Alice Delysia

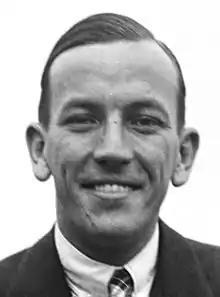
Noël Coward, mid-1920s

In 1923 and 1924, Delysia made further Broadway appearances, in "The Courtesan", a musical comedy, and in the Shubert revue, "Topics of 1924". In 1925 she returned to the Cochran stable, starring in his revue "On With the Dance", much of which was written and composed by Noël Coward. During rehearsals for the show, Cochran disliked Coward's song "Poor Little Rich Girl", written for Delysia, and he wanted to cut it. He backed down in the face of implacable resistance from the author and the performer, and it became Coward's first hit song. Delysia became proprietorial about the number, and was outraged when Coward contemplated giving it to Gertrude Lawrence to sing in New York. Harding writes, "'Noel', she screamed with excellent command of idiom if not of accent, 'is a sheet and a boogairr.'" Coward later wrote of Delysia, "Everything she did she did well, with a satisfying authority and assurance. She was occasionally temperamental and flew into a few continental rages but to me she was always easy to work with and extremely agreeable." Cochran, too, found Delysia a congenial colleague; in his several volumes of autobiography he makes many references to her loyalty and good nature.